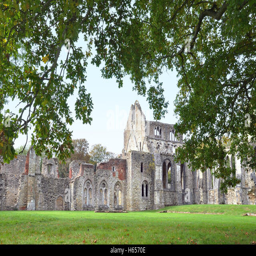
oak tree framing type of fictional setting